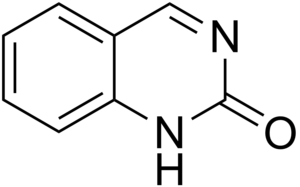
La quinazolinone est un composé hétérocyclique dérivé de la quinazoline portant un groupe carbonyle et de formule brute C₈H₆N₂O. Il existe deux isomères de la quinazolinone, la 2-quinazolinone et la 4-quinazolinone, l'isomère 4 étant le plus commun.